Architecture of Jiangxi

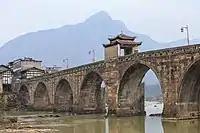
A bridge in Yanshan, Shangrao

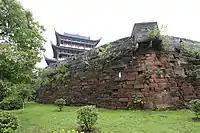
City walls in Ganzhou

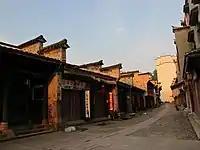
Old town of Taining, Fujian

Significant migrations from Jiangxi to its neighbouring regions took place several times in the last millennium, which profoundly changed the demographics of these regions. Jiangxi culture, as a consequence, has been spread as far as southwestern China, and this can be witnessed in linguistic aspect as well as in architecture.